Final Fantasy III

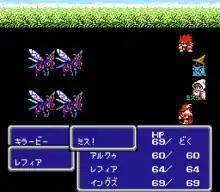
The battle screen. Messages such as "Miss" appear in text boxes, like earlier games in the series. Animated messages or digits are also shown on the characters, like later games.

The gameplay of "Final Fantasy III" combines elements of the first two "Final Fantasy" games with new features. The turn-based combat system remains in place from the first two games, but hit points are now shown above the target following attacks or healing actions, rather than captioned as in the previous two games. Auto-targeting for physical attacks after a friendly or enemy unit is killed is also featured for the first time. Unlike subsequent games in the series, magical attacks are not auto-targeted in the same fashion.